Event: Ecuador Earthquake
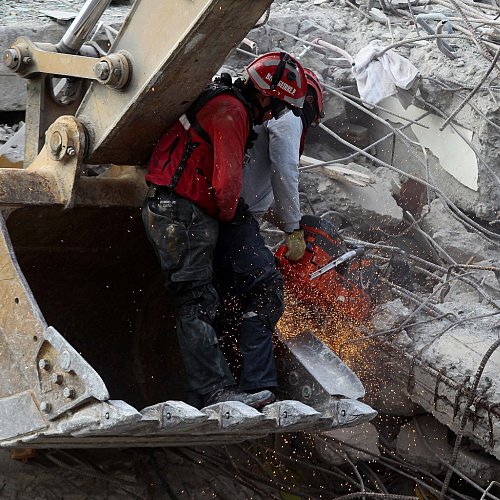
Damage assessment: damage